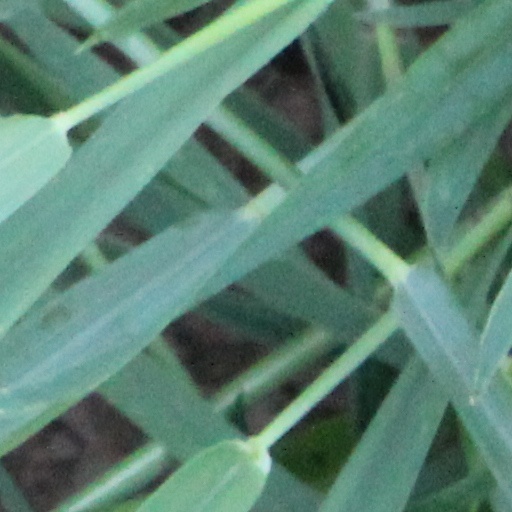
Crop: wheat